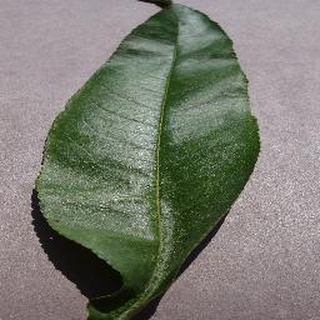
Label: healthy_peach